Simon Helberg

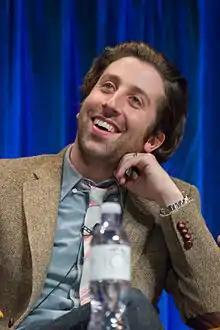
Helberg at PaleyFest 2013 for "The Big Bang Theory"

Simon Maxwell Helberg (born December 9, 1980) is an American actor and comedian. From 2007 to 2019, he played Howard Wolowitz on the CBS sitcom "The Big Bang Theory" (2007–2019) and won the Critics' Choice Television Award for Best Supporting Actor in a Comedy Series for the role. His performance as Cosmé McMoon in the film "Florence Foster Jenkins" (2016) received a nomination for the Golden Globe Award for Best Supporting Actor – Motion Picture. Helberg has also appeared on the sketch comedy series "MADtv" as a cast member in season 8 (2002–2003), and his other film roles including "Old School" (2003), "Good Night, and Good Luck" (2005), "" (2007), "A Serious Man" (2009), and "Annette" (2021).